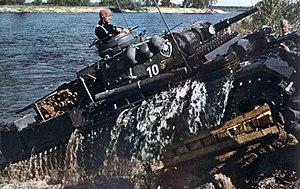
La 18ᵉ Panzerdivision était une division blindée de la Wehrmacht durant la Seconde Guerre mondiale. Elle a été créée le 26 octobre 1940.
Une proposition de fusion est en cours entre Grande Guerre patriotique et Front de l'Est (Seconde Guerre mondiale).
L’opération Barbarossa, nommée en référence à l'empereur Frédéric Barberousse, est le nom de code désignant l'invasion par le IIIᵉ Reich de l'Union soviétique pendant la Seconde Guerre mondiale, à partir du 22 juin 1941.
Chronologie de la Seconde Guerre mondiale - septembre 1939 / septembre 1945.
Le SdKfz 141 Panzerkampfwagen III, ou Panzer III est un char d'assaut allemand, conçu à la fin des années 1930 et utilisé intensivement pendant la première phase de la Seconde Guerre mondiale. Il fut mis au point pour opérer avec les Panzer IV. Son rôle était d'engager les blindés ennemis, d'abord avec un canon antichar 3,7-cm KwK 36 L/45, puis à partir d'octobre 1940 avec un canon court de 50 mm, auquel succédera un canon long du même calibre en juin 1942, ultime tentative pour maintenir au niveau un blindé rendu obsolète par l'apparition du T-34 soviétique. Le Panzer IV, qui lui était contemporain, était censé fournir des tirs d'appui aux troupes d'infanterie avec son canon de 75 mm court, cependant, avec l'apparition de chars alliés de mieux en mieux protégés, il s'avéra le seul capable d'embarquer un canon capable de les détruire, à savoir un canon de 75 mm long à partir de mars 1942. Il supplanta donc le Panzer III comme char principal de la Wehrmacht avant l'apparition du Panther.